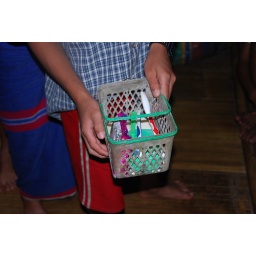
Toiletries in boys house